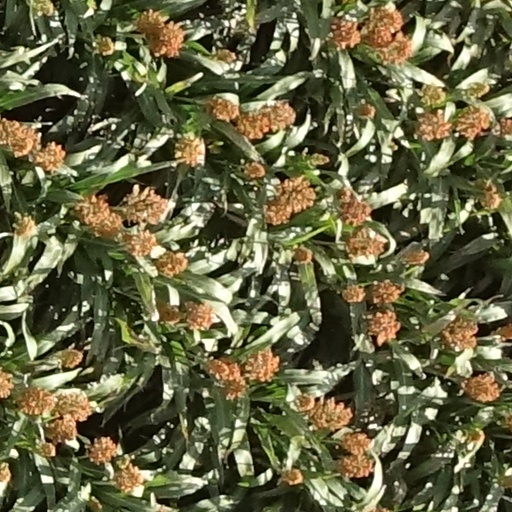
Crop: sorghum